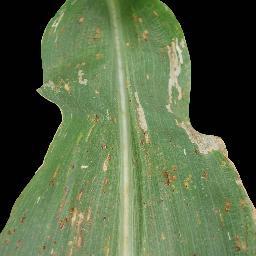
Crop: corn
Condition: (maize)_common_rust